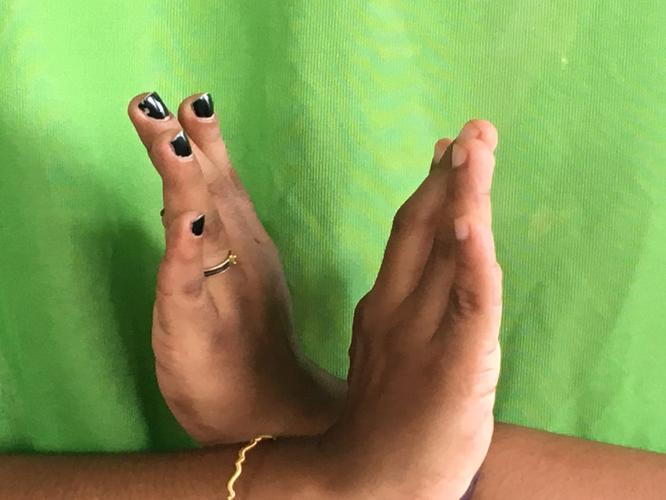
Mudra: Swastikam
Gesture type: double_hand